2016 6 Hours of Silverstone

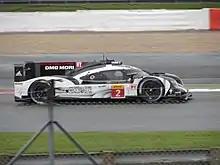
The race-winning No. 2 Porsche 919 Hybrid

The top three drivers of each racing class appeared on the podium to collect their trophies and in a later press conference. Lotterer was delighted over his team's performance, saying at this early stage of the season, Audi were "amazed" they were able to finish as the winners, but felt they were lucky because of Hartley's crash. Fässler said it had been "a riveting race" and the slower traffic made it more unpredictable. Tréluyer described the win as "the best way to open a season as you can imagine." Jani felt he would have had a possibility to challenge for the victory had he not been delayed by his late-race puncture. Dumas was satisfied with his early race battle with Jarvis and revealed that Porsche's target was to remain with their rivals. Sarrazin stated although his team still need improvements they were already closer than they had been the previous season and they were motivated to battle at the front of the field. Conway said the team's result was "a cool way to start the year" but had not been easy because Toyota still needed to work on their car's pace to get closer to their opposition. Kobayashi said his first race in LMP1 was "a positive start" and was excited about the No. 6 car's development.